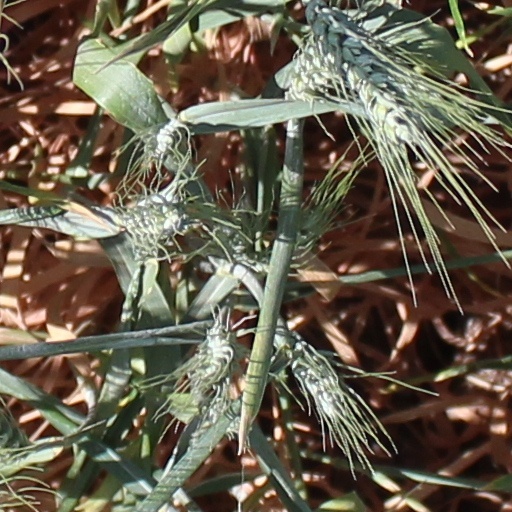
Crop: wheat